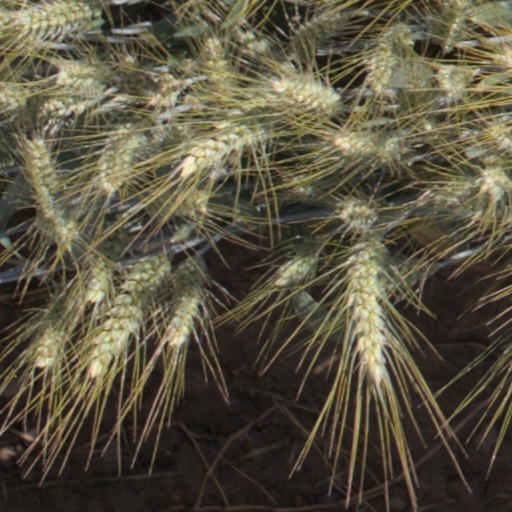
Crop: wheat